Seto ware

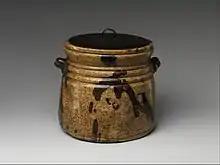
"Kiseto" water jar, clay covered with glaze and iron-brown splashes and black lacquer cover, Momoyama or Edo period, 17th century

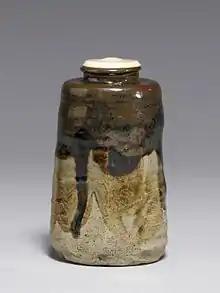
Stoneware tea caddy with wood-ash and iron glazes, Edo period, early 19th century

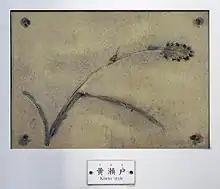
Example of Kiseto style glaze. Exhibited in Aichi Prefectural Ceramic Museum.

Pottery made in Seto dates back to the 13th century. Katō Shirōzaemon is credited as the first to produce wares in the town. In the 1220s he studied the art of pottery in China. After several failed attempts in various locations, Shirōzaemon founded a successful kiln at Seto. Other potters followed thereafter and Seto became a renowned center for ceramic production.